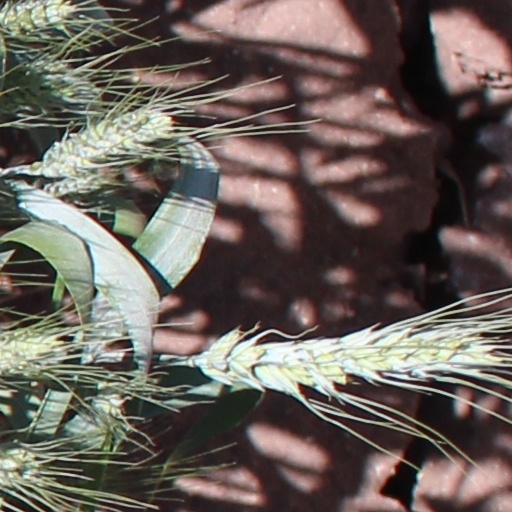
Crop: wheat